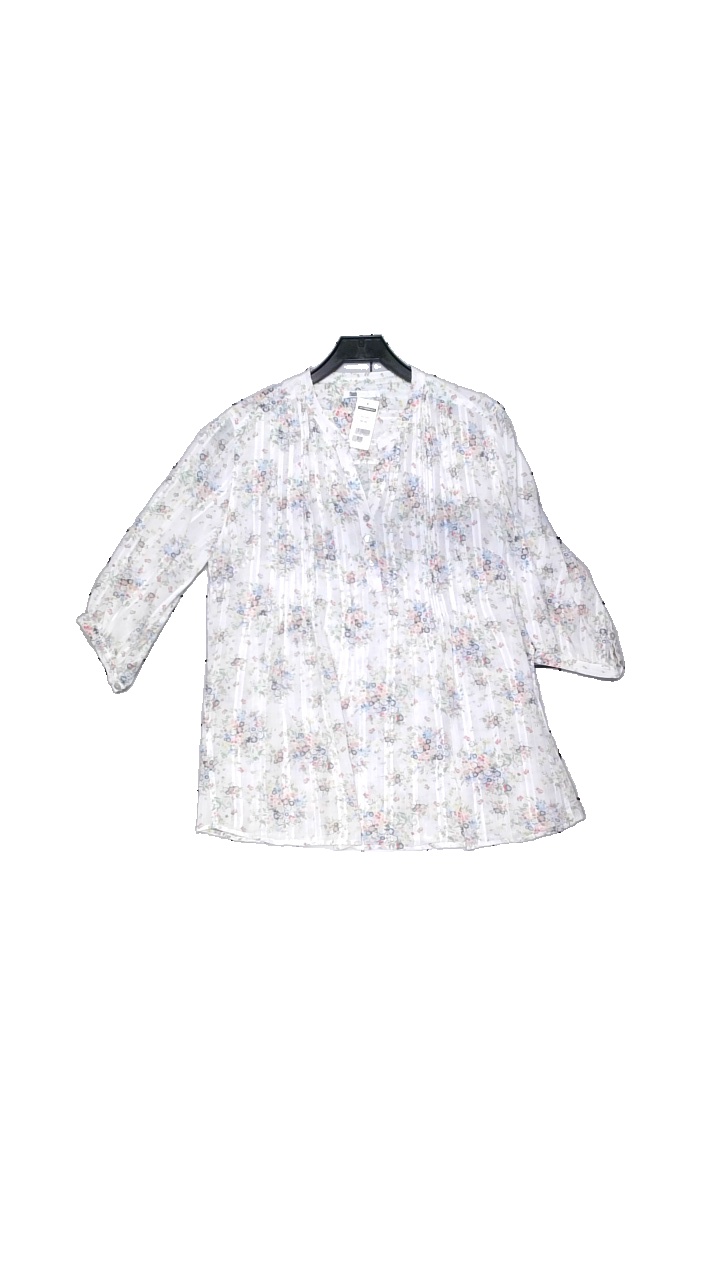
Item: Blouse (Ladies)
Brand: Flash
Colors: White, Multicolor, Blue, Pink
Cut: Loose, V-collar
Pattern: Floral print
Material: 100% cotton
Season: Summer
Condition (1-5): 5
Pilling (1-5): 5
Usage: Reuse
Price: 50-100